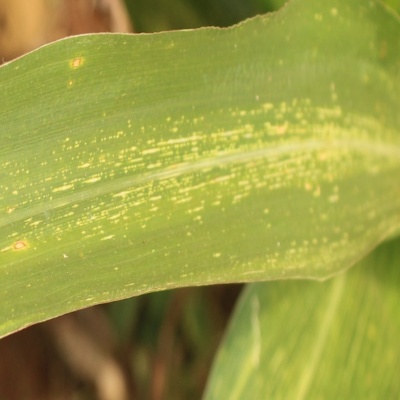
Crop: Maize
Condition: streak virus